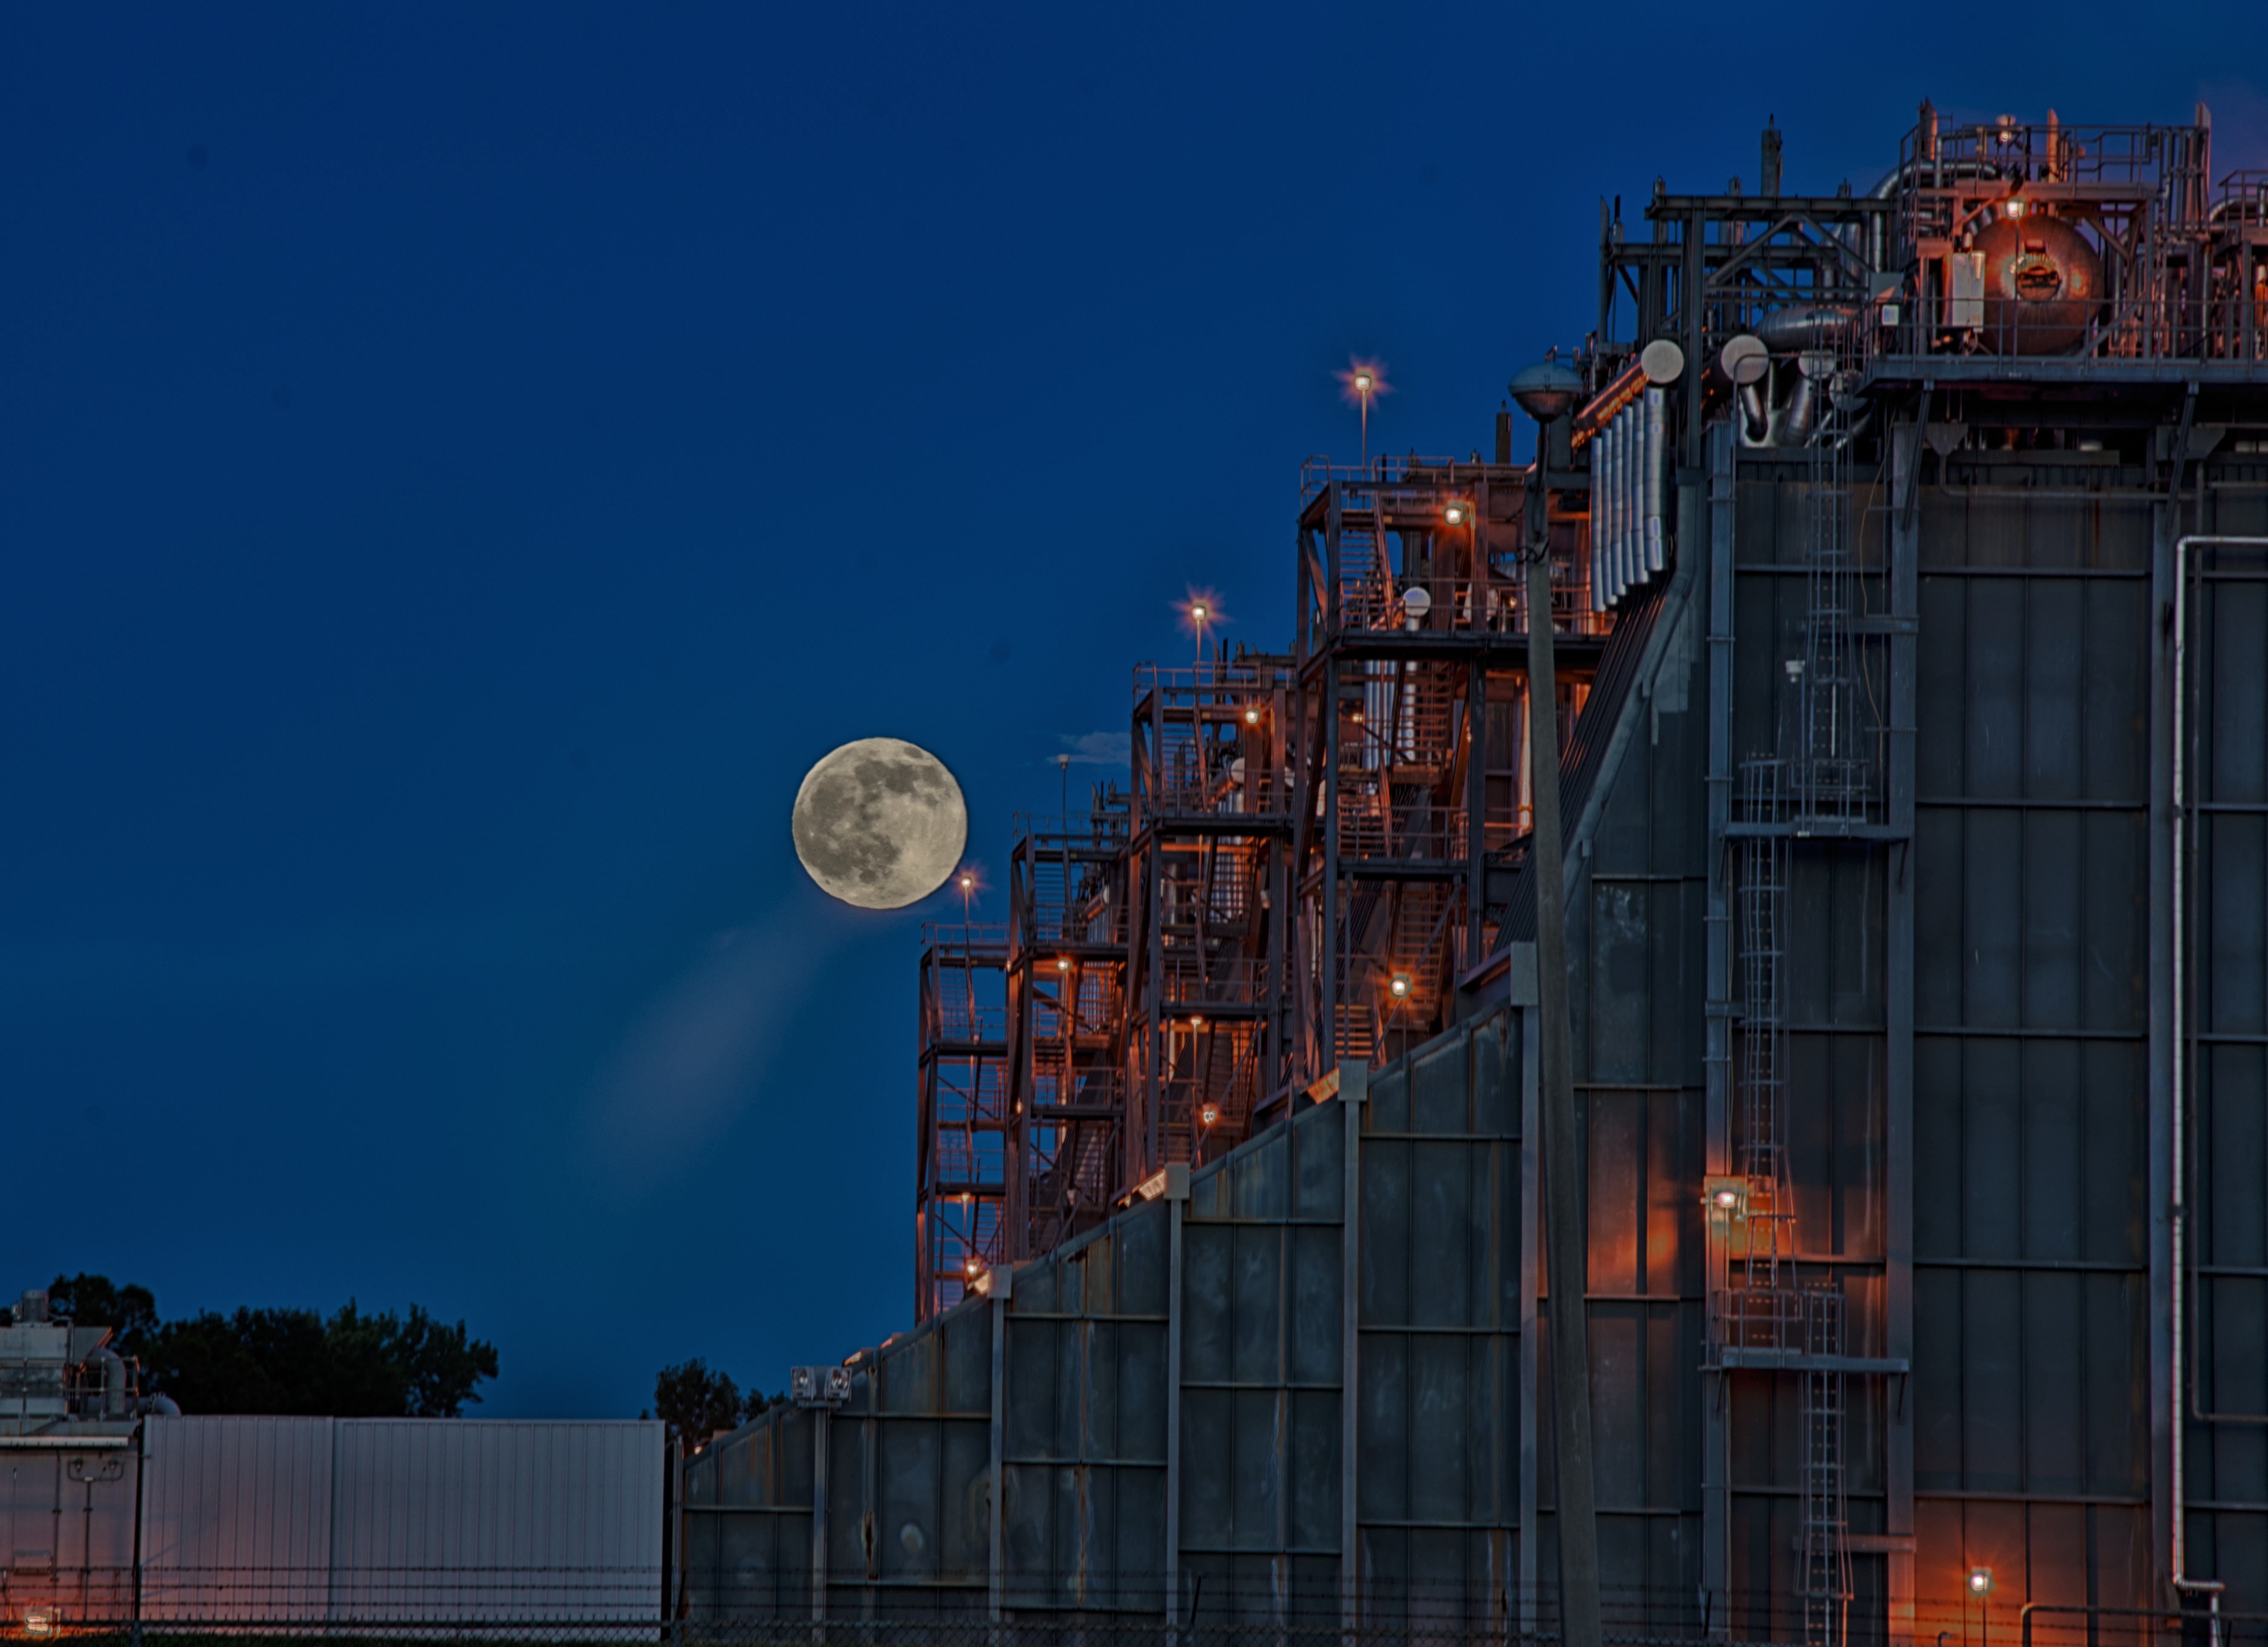
light, plant, night, skyscraper, cityscape, dusk, evening, industrial, industry, electricity, moon, moonlight, energy, power, full, gas, electric, buck, screenshot